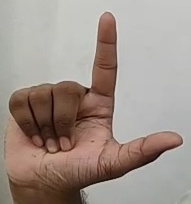
ASL sign: L